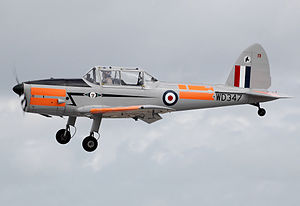
De Havilland Canada
de Havilland Canada fremstillede træningsflyet DHC-1 Chipmunk, der blev benyttet af bl.a. det danske flyvevåben.
de Havilland Canada, ofte forkortet DHC, var en canadisk flyproducent med faciliteter i Toronto, Ontario, som lavede propelfly.